Kapellenklippe

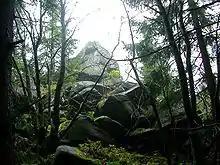
The Kapellenklippe

The Kapellenklippe is a tor near the Glassworks Way ("Glashüttenweg") on the Renneckenberg mountain in the High Harz in central Germany within the borough of Wernigerode. The tor is in a remote spot in the Harz National Park and can only be reached over unsigned paths. The summit of the rocks is 927 m above sea level and looks a bit like a bell. The tor is a popular destination for climbers. From its summit there is a view towards the Brocken. The tor is almost completely overgrown with pine trees and only projects a few metres above the tops of the trees.